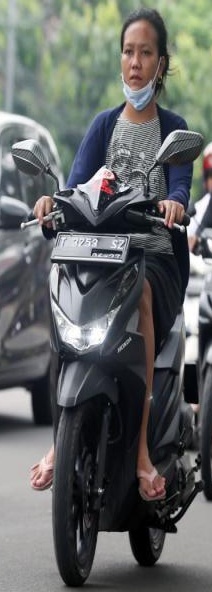
person-with-helmet: 0
person-without-helmet: 1